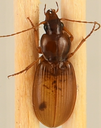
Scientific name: Synuchus impunctatus
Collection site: Harvard Forest & Quabbin Watershed NEON (HARV), plot HARV_001